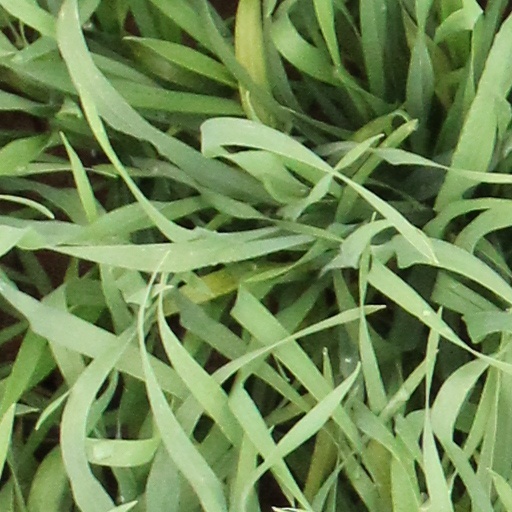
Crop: wheat